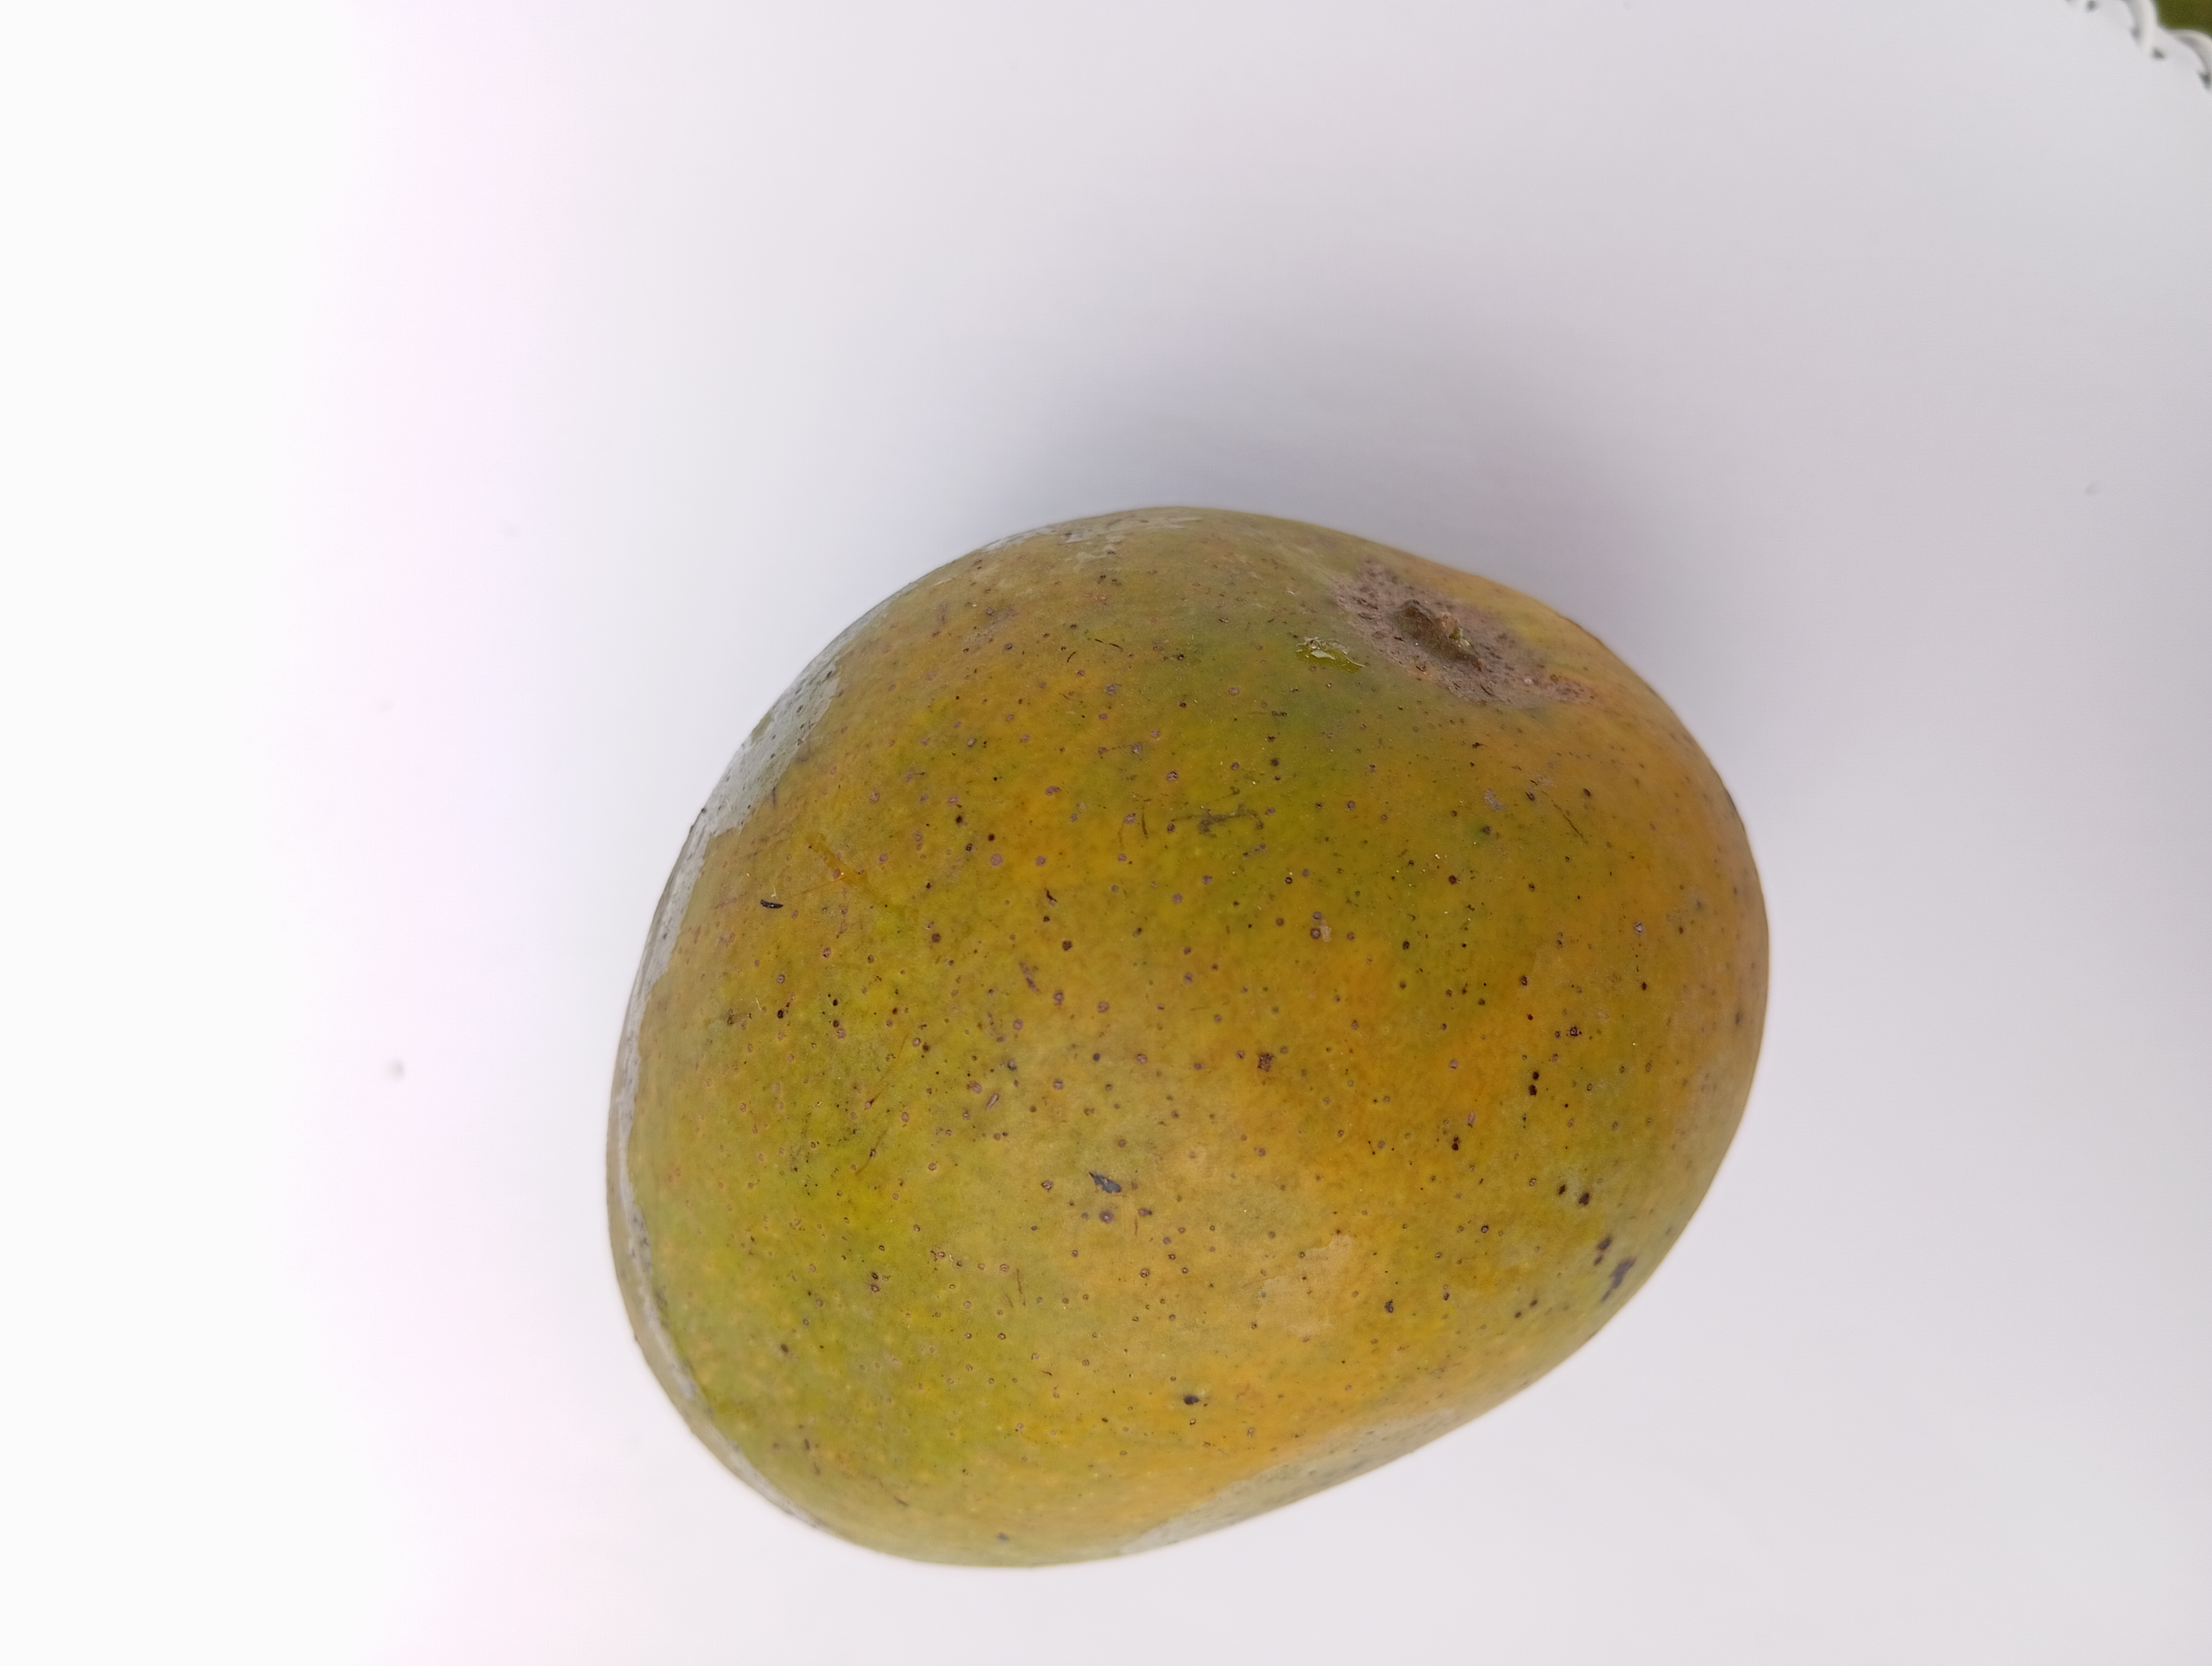
Mango variety: Himsagar